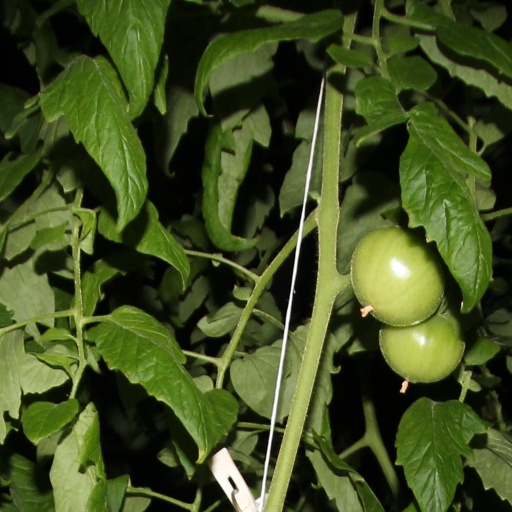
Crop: tomato